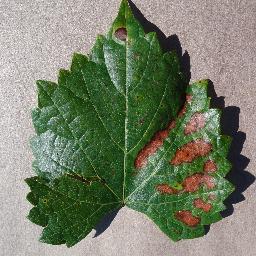
Label: Grape___Esca_(Black_Measles)